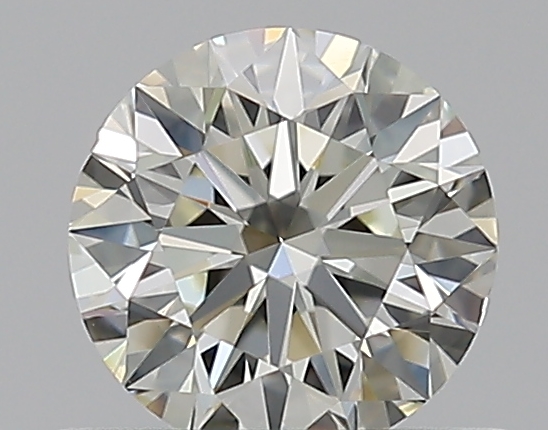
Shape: round
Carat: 0.5
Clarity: VS1
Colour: K
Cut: EX
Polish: EX
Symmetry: EX
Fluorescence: M
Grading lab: GIA
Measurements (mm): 5.03 x 5.06 x 3.15